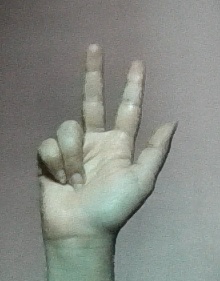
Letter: al